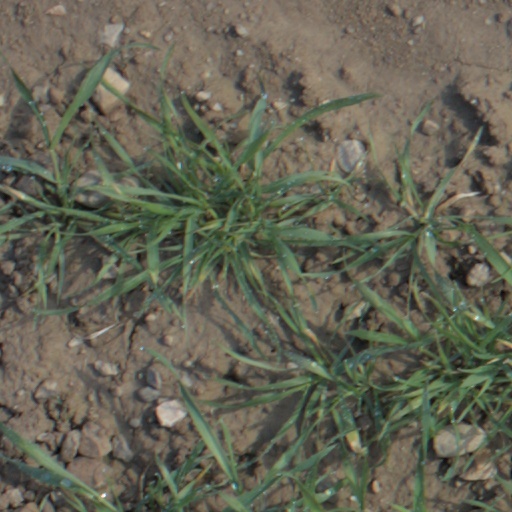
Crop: wheat